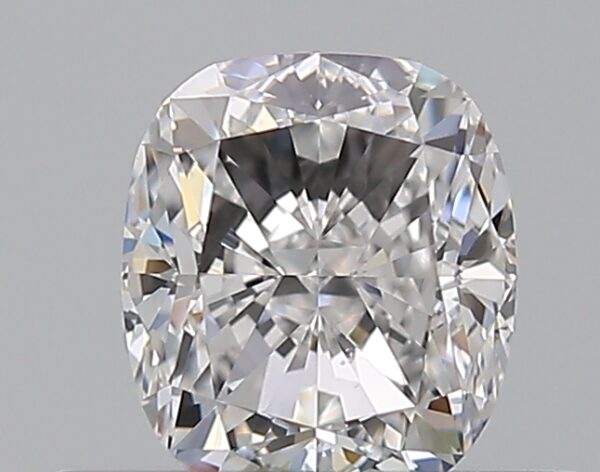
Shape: cushion
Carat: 0.5
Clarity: SI1
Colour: D
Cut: EX
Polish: EX
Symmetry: VG
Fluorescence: N
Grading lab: GIA
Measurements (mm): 4.73 x 4.21 x 2.93